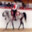
Label: horse